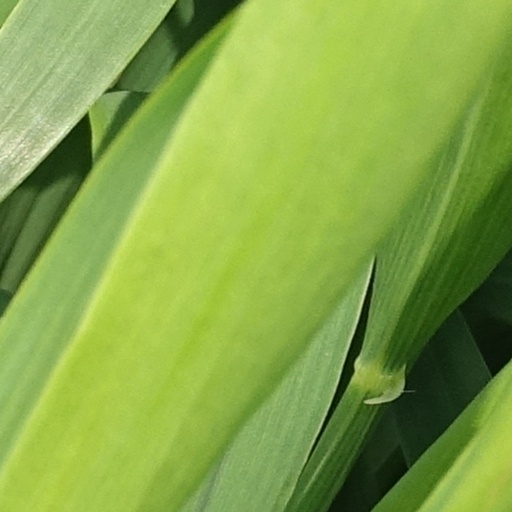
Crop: wheat